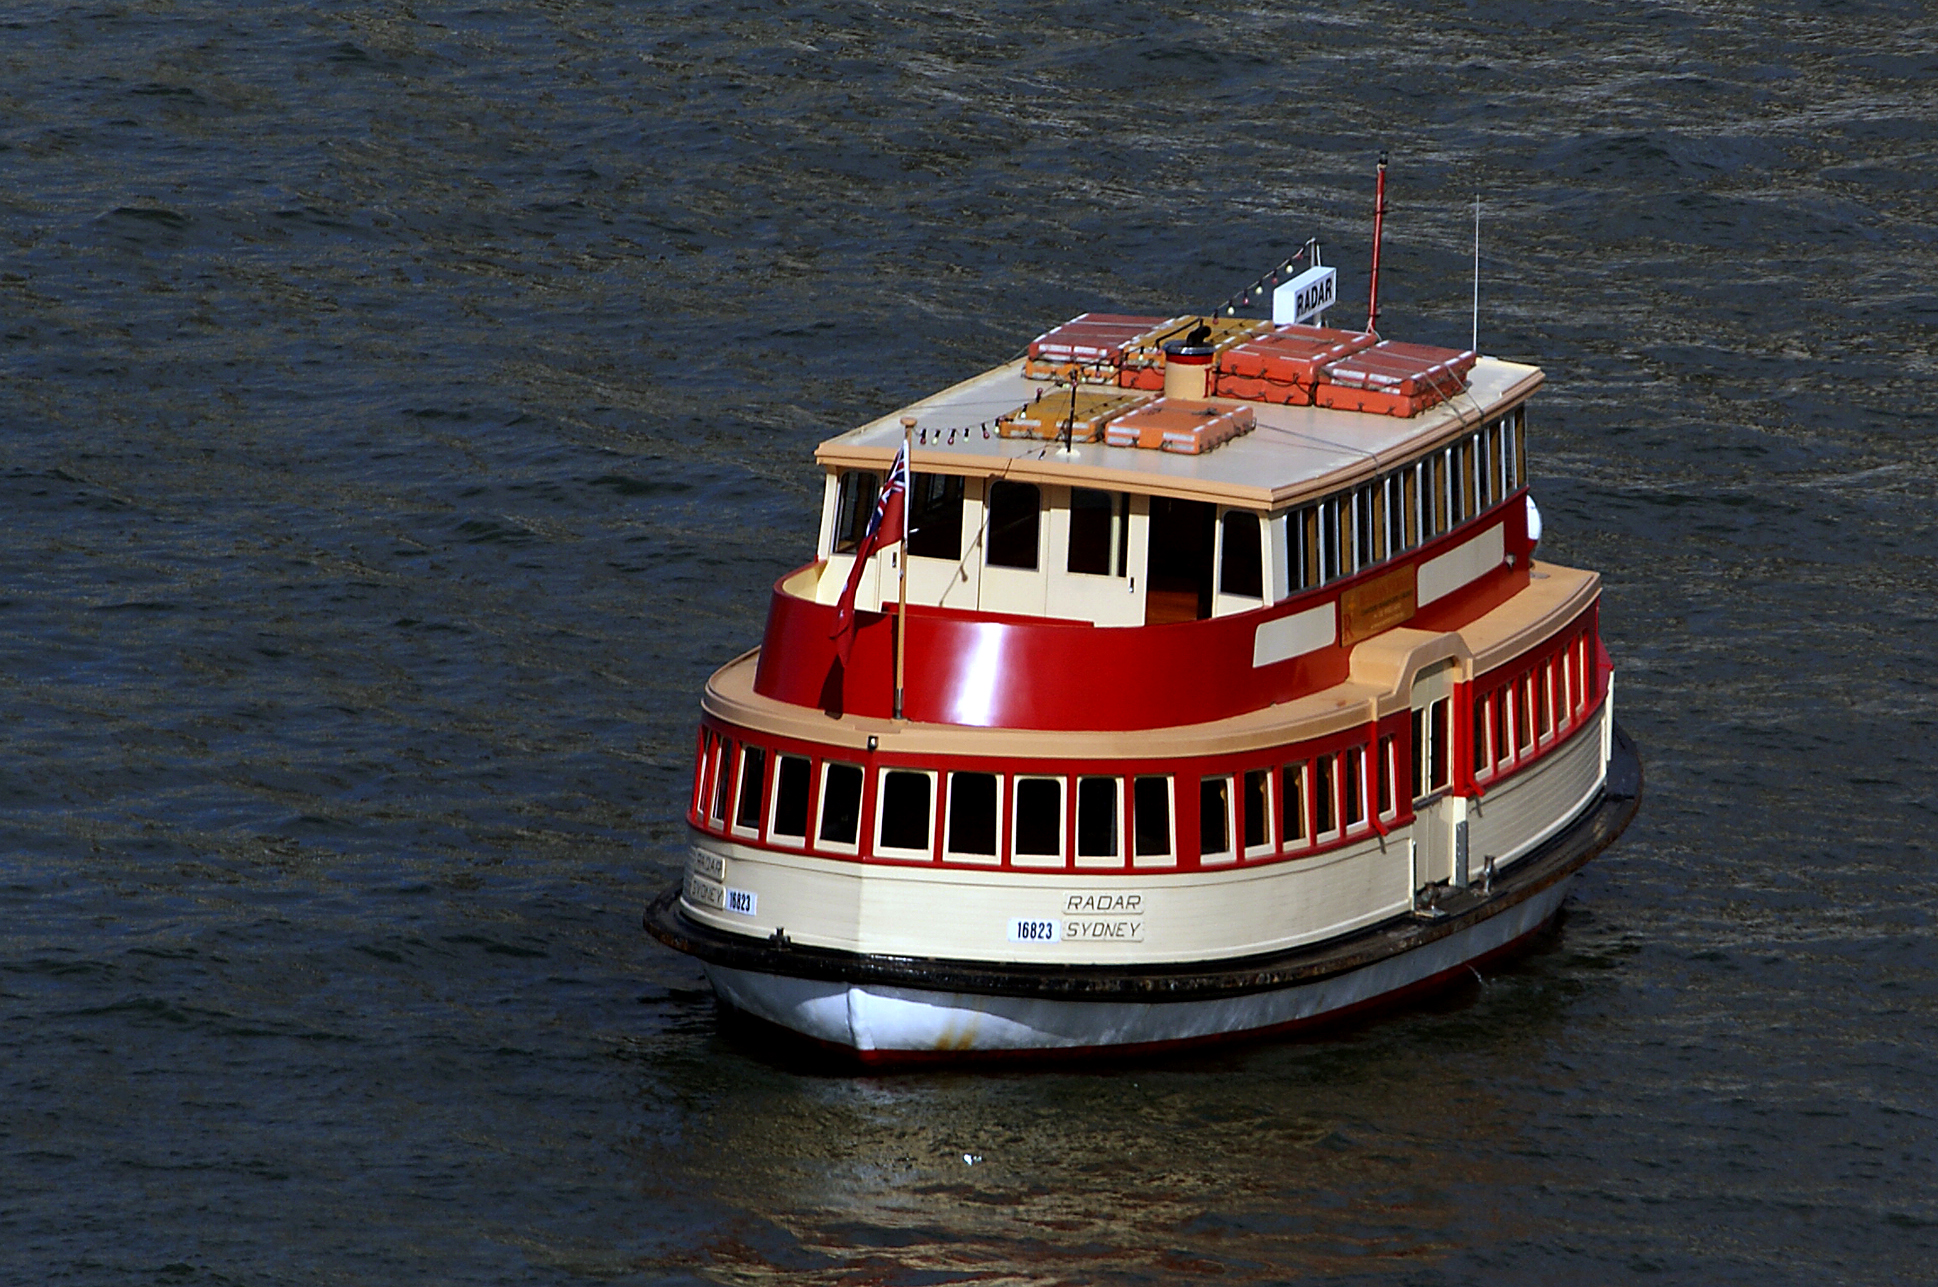
boat, ship, vehicle, yacht, cargo ship, ferry, publicdomain, tugboat, redboat, watercraft, sydneysightseeing, harbourcruisesydney, sydneyaustralia, mvradar, motor ship, passenger ship, luxury yacht, pilot boat